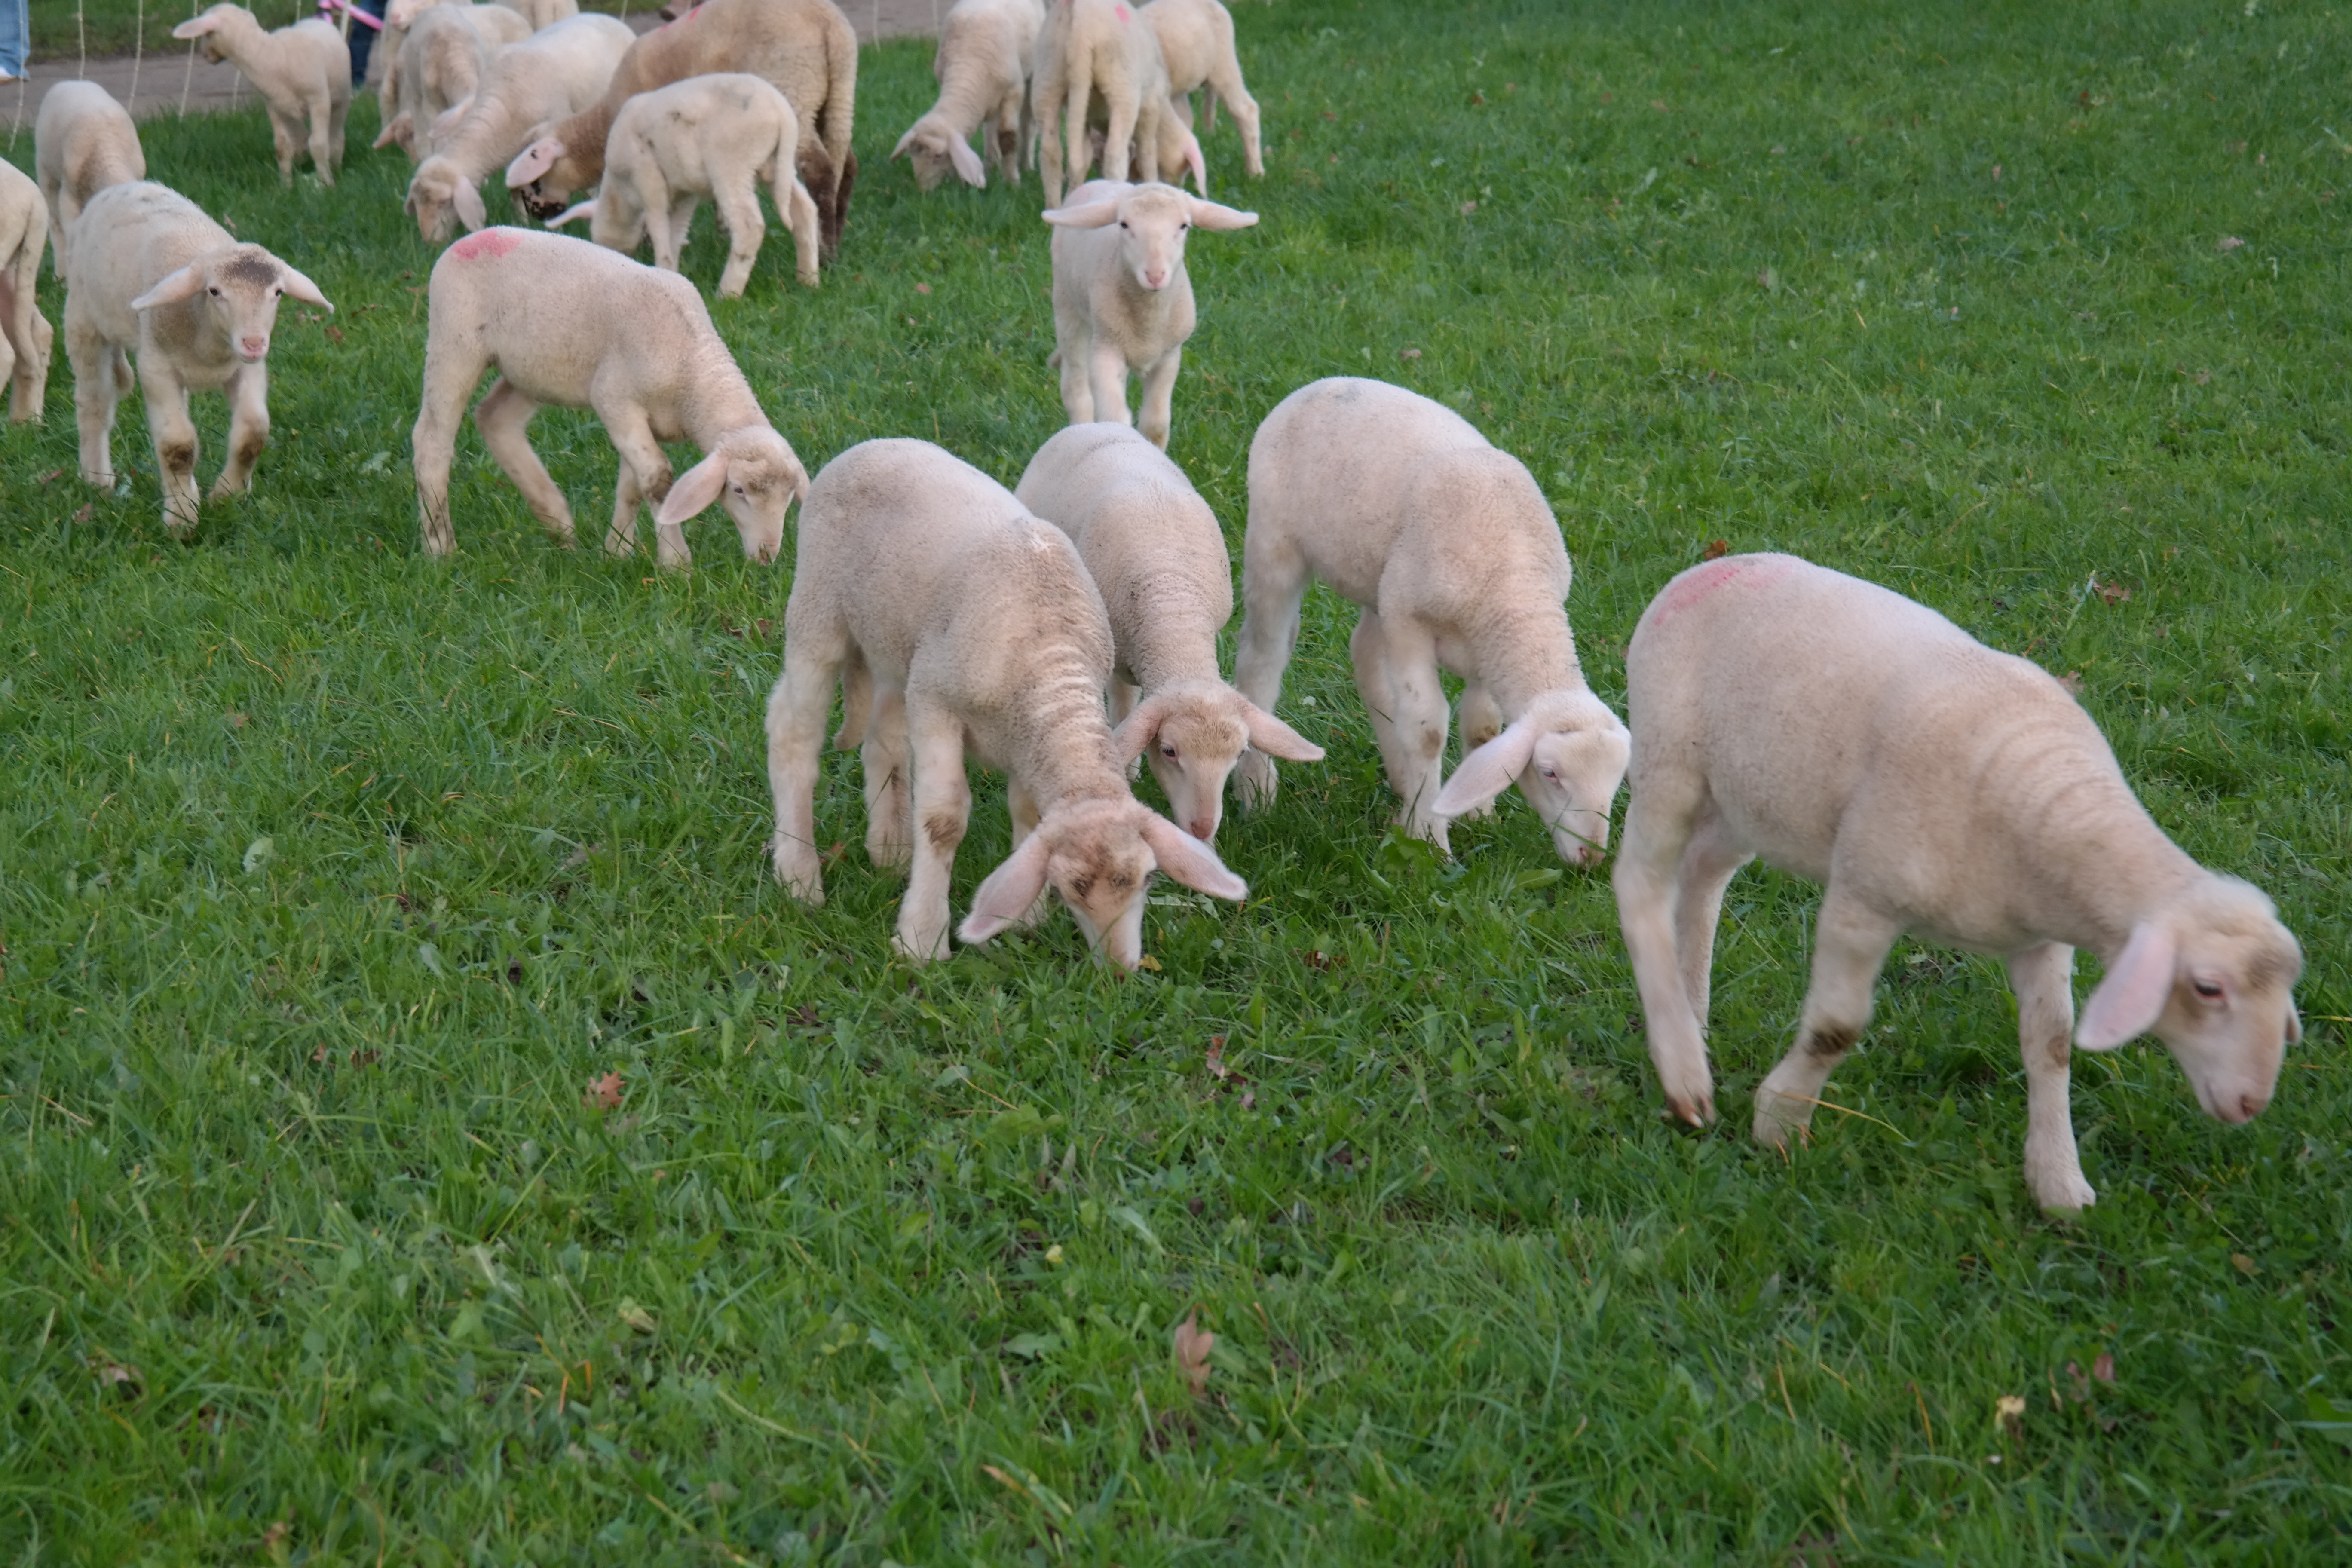
grass, meadow, flock, herd, pasture, grazing, sheep, mammal, agriculture, fauna, lamb, flock of sheep, animals, vertebrate, sheeps, lambs, shorn, domestic sheep, schur, ovis orientalis aries